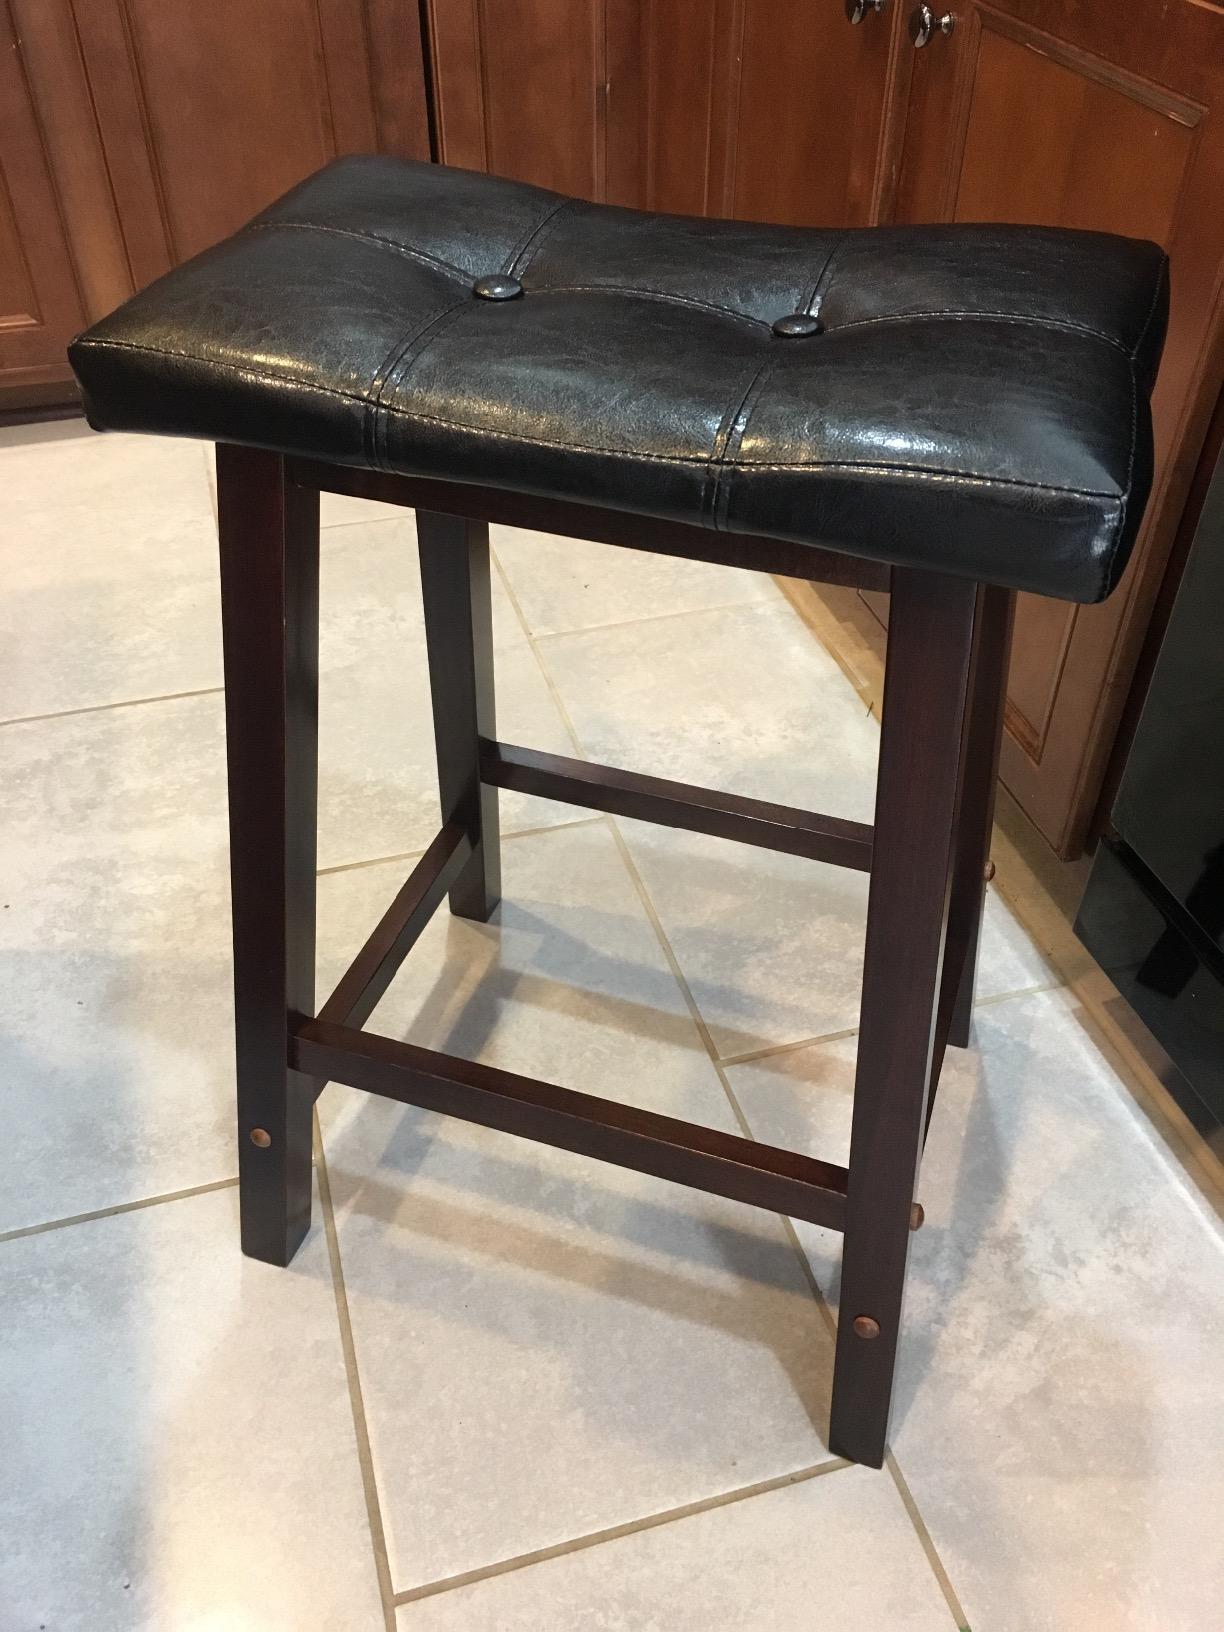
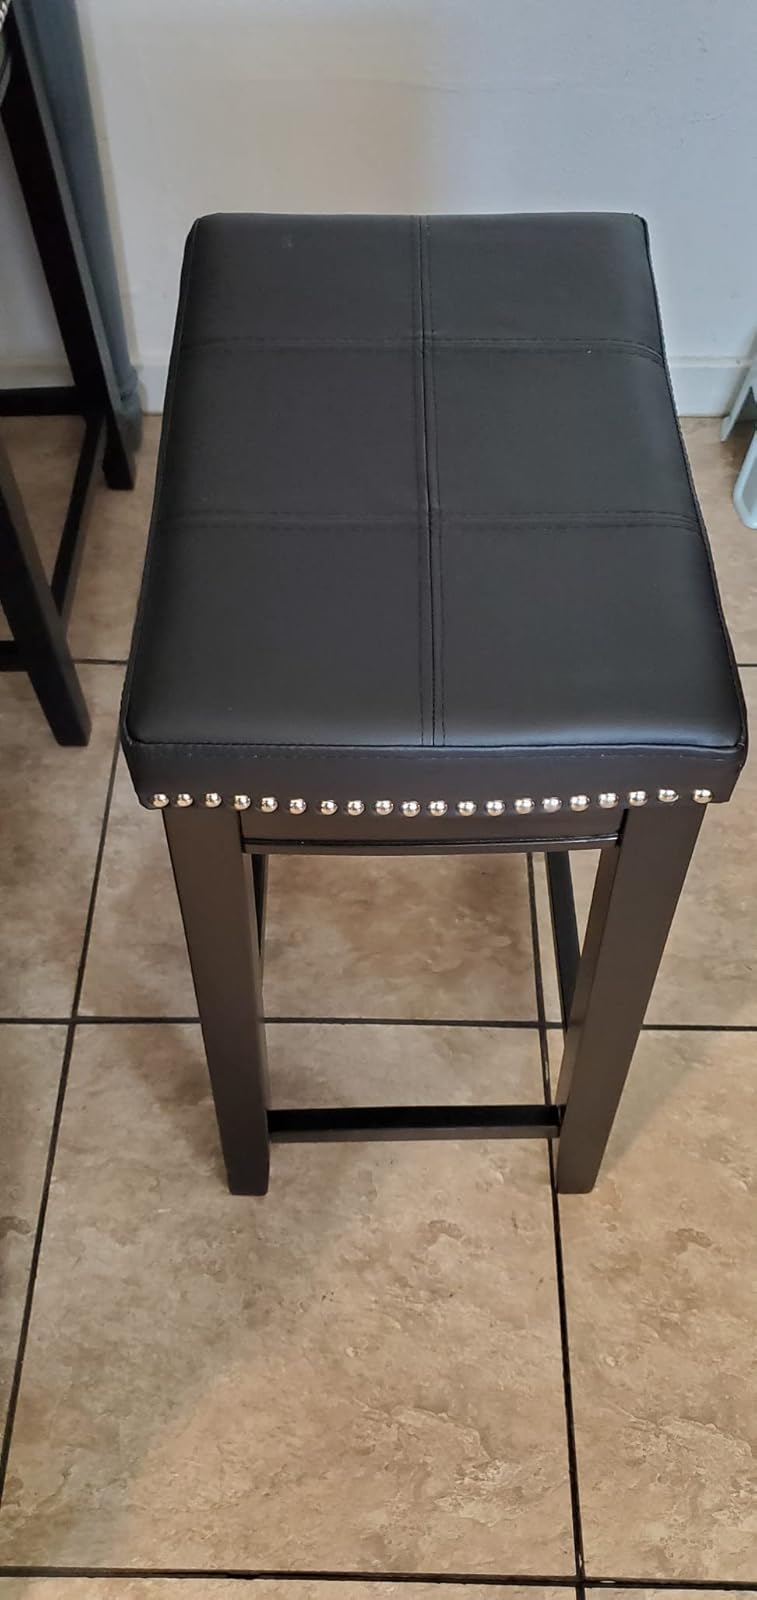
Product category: stool
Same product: no